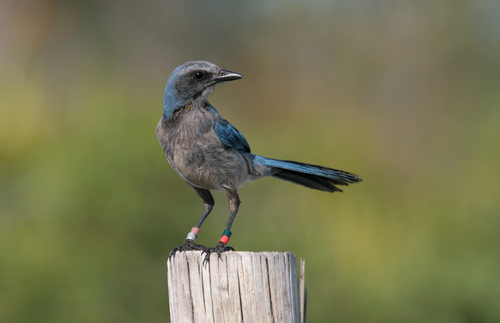
this is a grey bird with blue wings and blue on the back of its head.
an upright and slim bird with metallic dark blue nape, rump, and uppertail coverts.
this is a grey bird with a blue head and back.
this is a grey bird with a blue wing and a blue nape.
this is a small grey bird with blue on the nape and wingbars.
a small colorful bird that has teal a teal and black vent, and a grey and light brown colored chest and belly.
this particular bird has a gray belly and breasts with a blue throat
this particular bird has a belly that is gray with black patches and blue on the secondaries
this bird has blue outer rectrices with a blue nape, black crown and a short black beak.
this bird has blue grey nape and coverts with black inner rectrices.
Species: Florida Jay